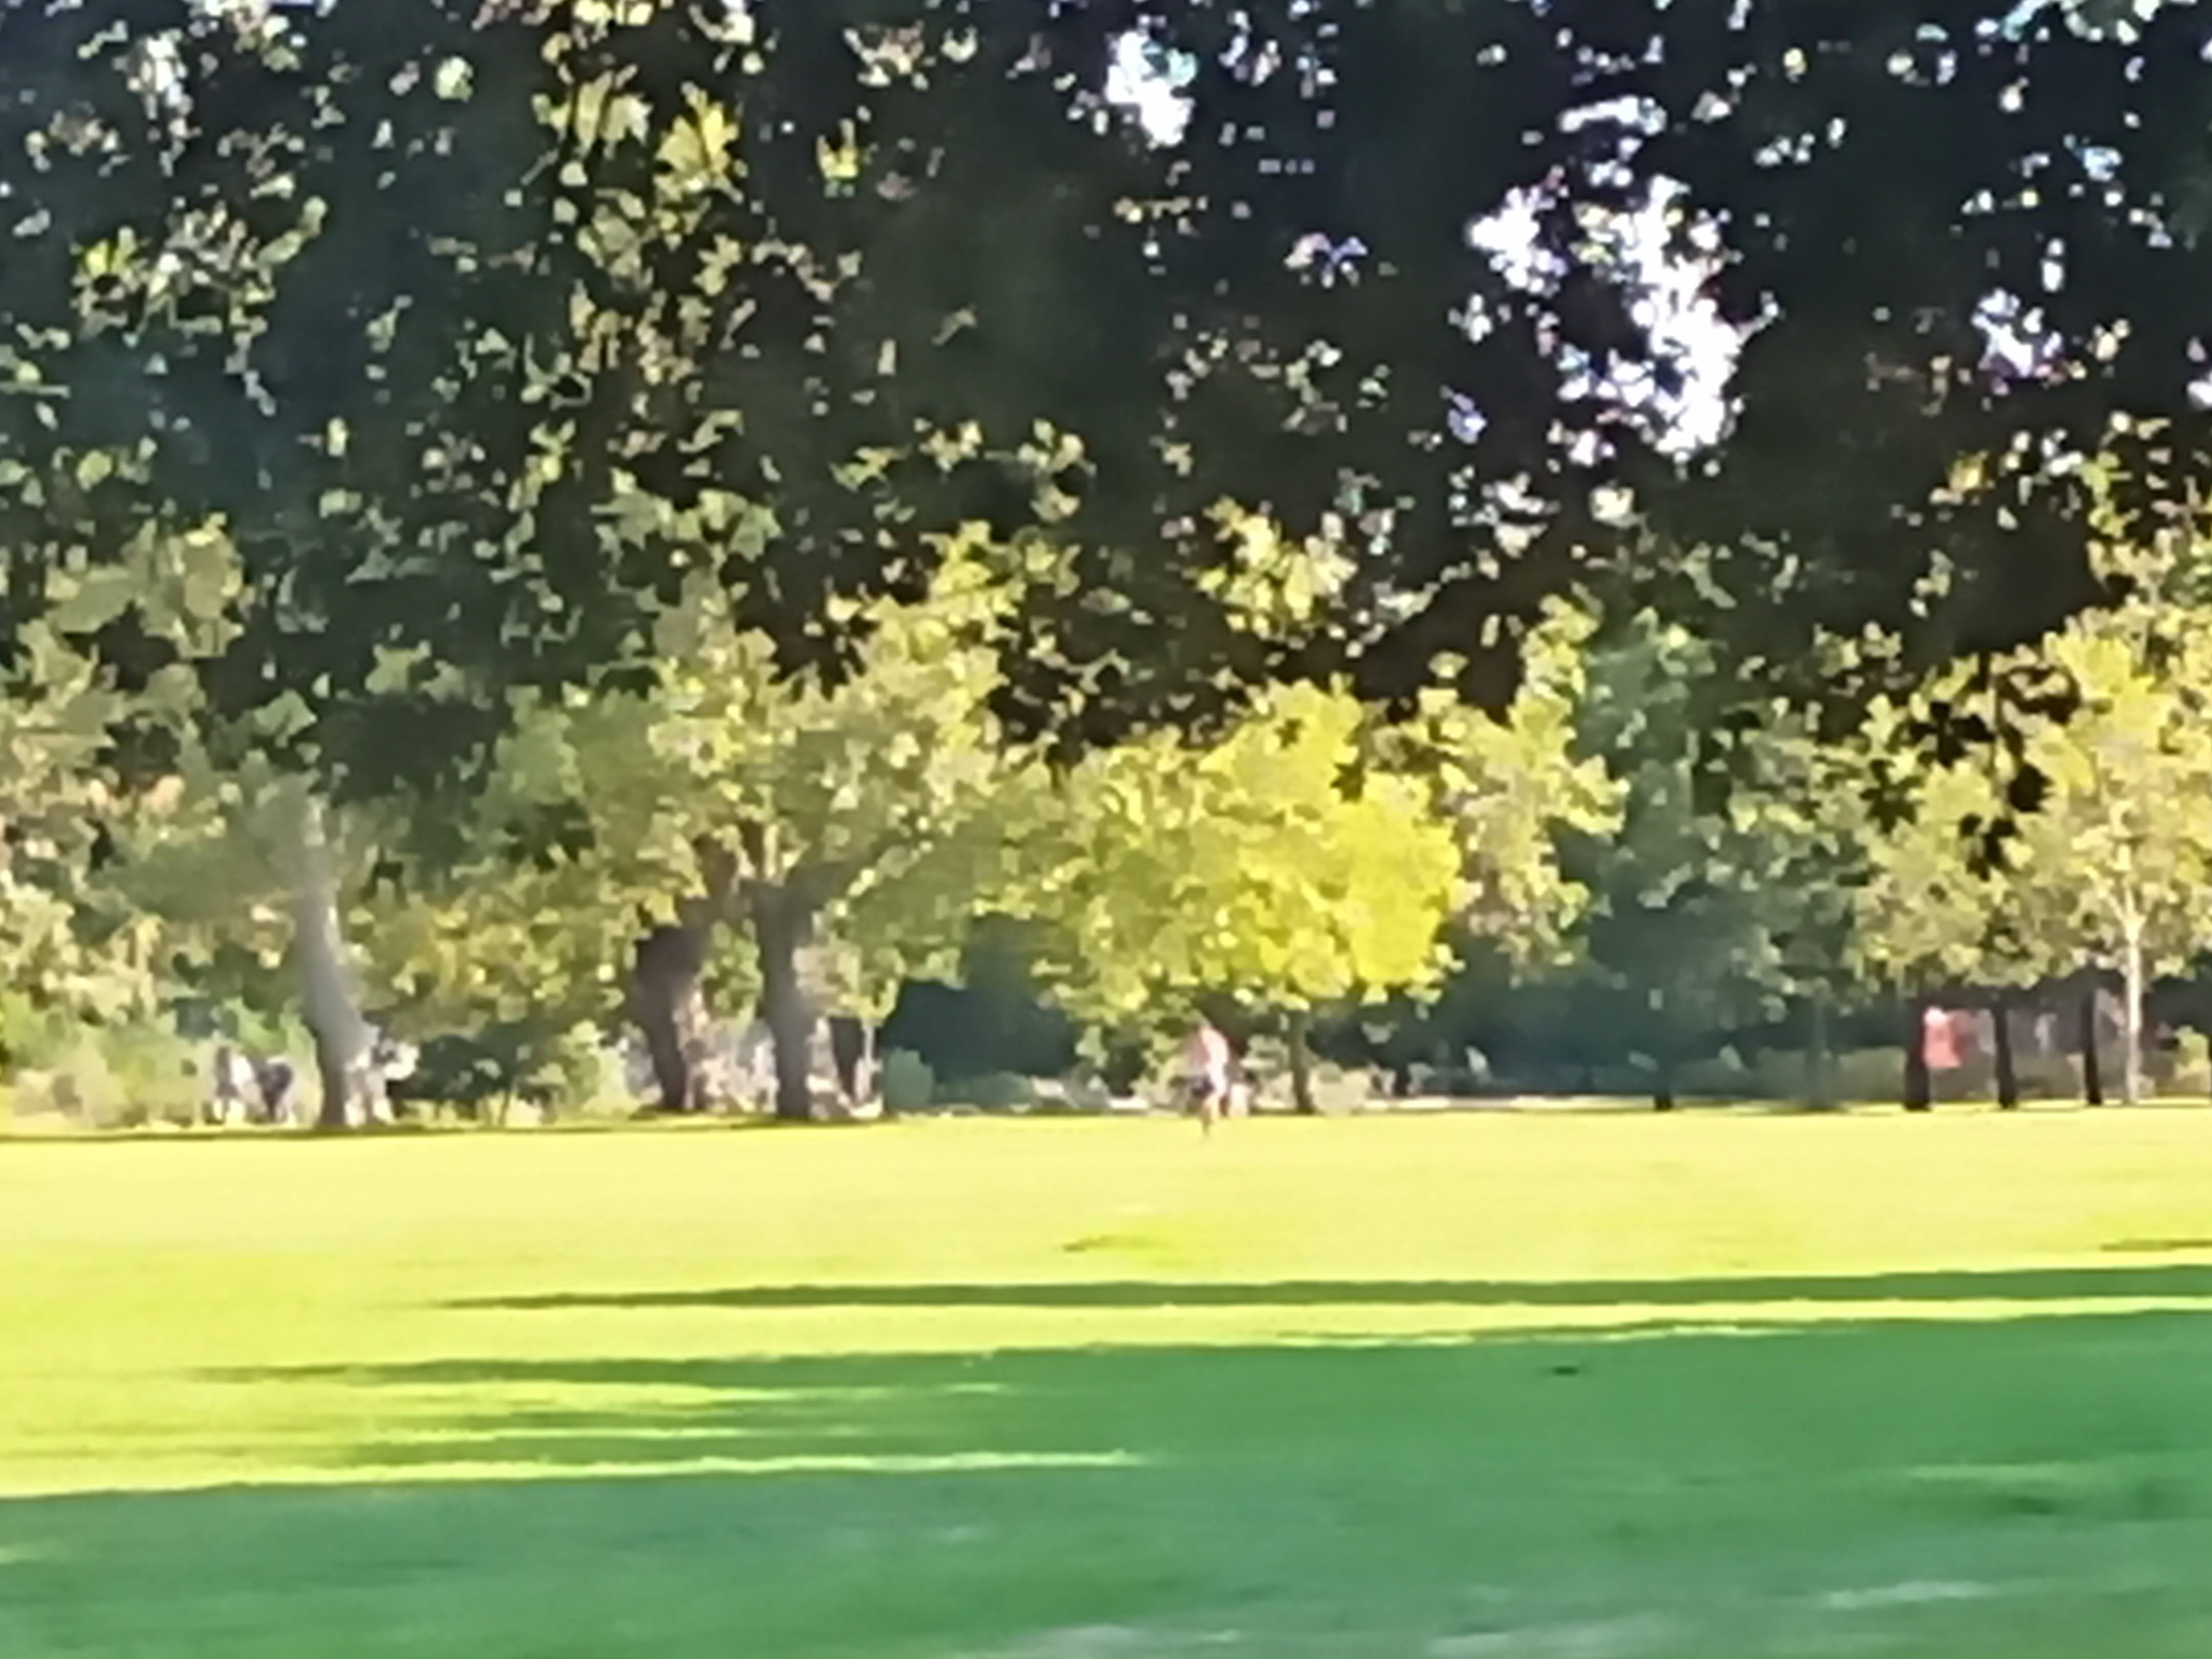
park, nature, green, grass, natural environment, yellow, leaf, landscape, plain, natural landscape, sport venue, land lot, woody plant, Tints and shades, grassland, sunlight, lawn, biome, grass family, spring, meadow, shade, pasture, golf course, landscaping, field, plantation